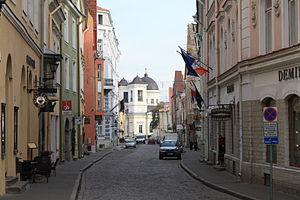
La rue russe est une rue de l'arrondissement de Kesklinn à Tallinn en Estonie.